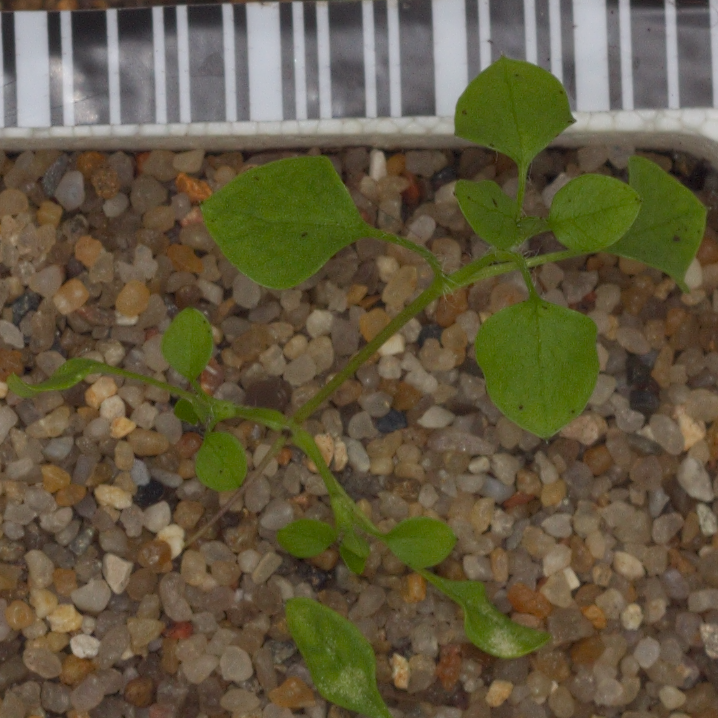
Label: common_chickweed